Grand Central Stockport

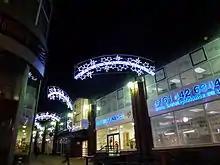
The entrance to Grand Central from Wellington Road South, 2012

Grand Central Stockport was owned by Norwich-based private property company Targetfollow, who acquired the complex for £10.8 million in 2004. In January 2011, after lack of progress on the development scheme, Stockport Council purchased the complex. In December 2011, Stockport Council announced that Muse Developments, the urban regeneration division of construction group Morgan Sindall, had been selected as the preferred developer with a report to be presented to the council the following week. The revamped regeneration plans include an office quarter for the town centre, a hotel, public space outside the railway station. In addition, the redevelopment would also include a multi-storey car park and to make the site into a more attractive gateway into the town centre. The new redevelopment plans are valued at approximately £145 million.